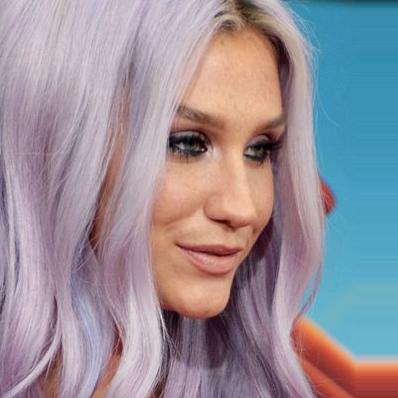
Age: 26